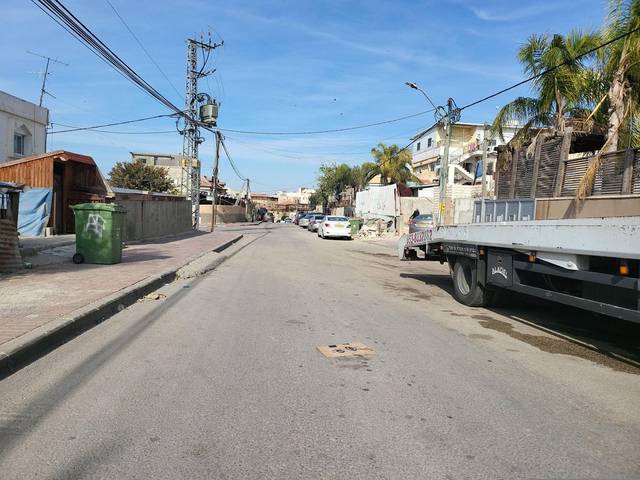
Region: Israel
Coordinates: 31.396, 34.766